Waterford State School

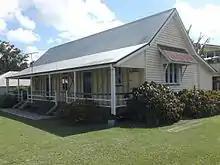
View from Jordan Street, 2016

The original Waterford State School building stands on Nerang Street, which was the major street in the township of Waterford at the time of construction of the school. The new school complex to the north and east is accessed from Jordan Street at the side.